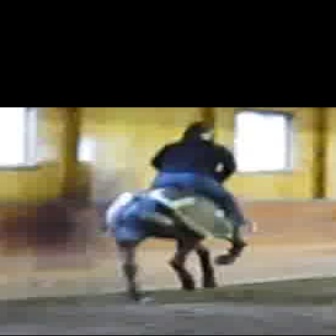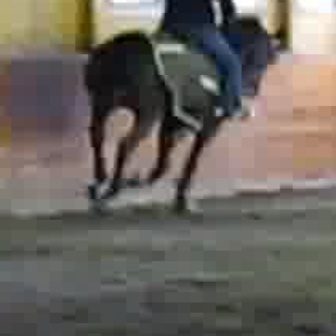
  Please identify the target specified by the bounding box [104,162,245,302] in the first image and locate it in the second image. Return the coordinates in [x_min,y_min,x_max,y_max] format.
Answer: [79,12,285,219]